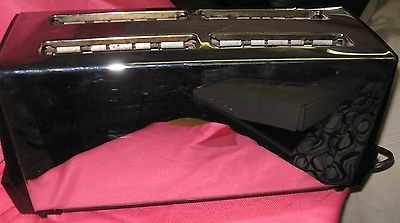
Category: toaster